Long-distance footpaths in Scotland

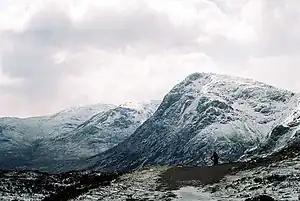
The Devil's Staircase on the West Highland Way

This page lists long-distance footpaths in Scotland. Scottish Natural Heritage have defined such paths as meaning a route that is at least long and primarily off-road, or on quieter roads and tracks. This definition is consistent with that of the British Long Distance Walkers Association.